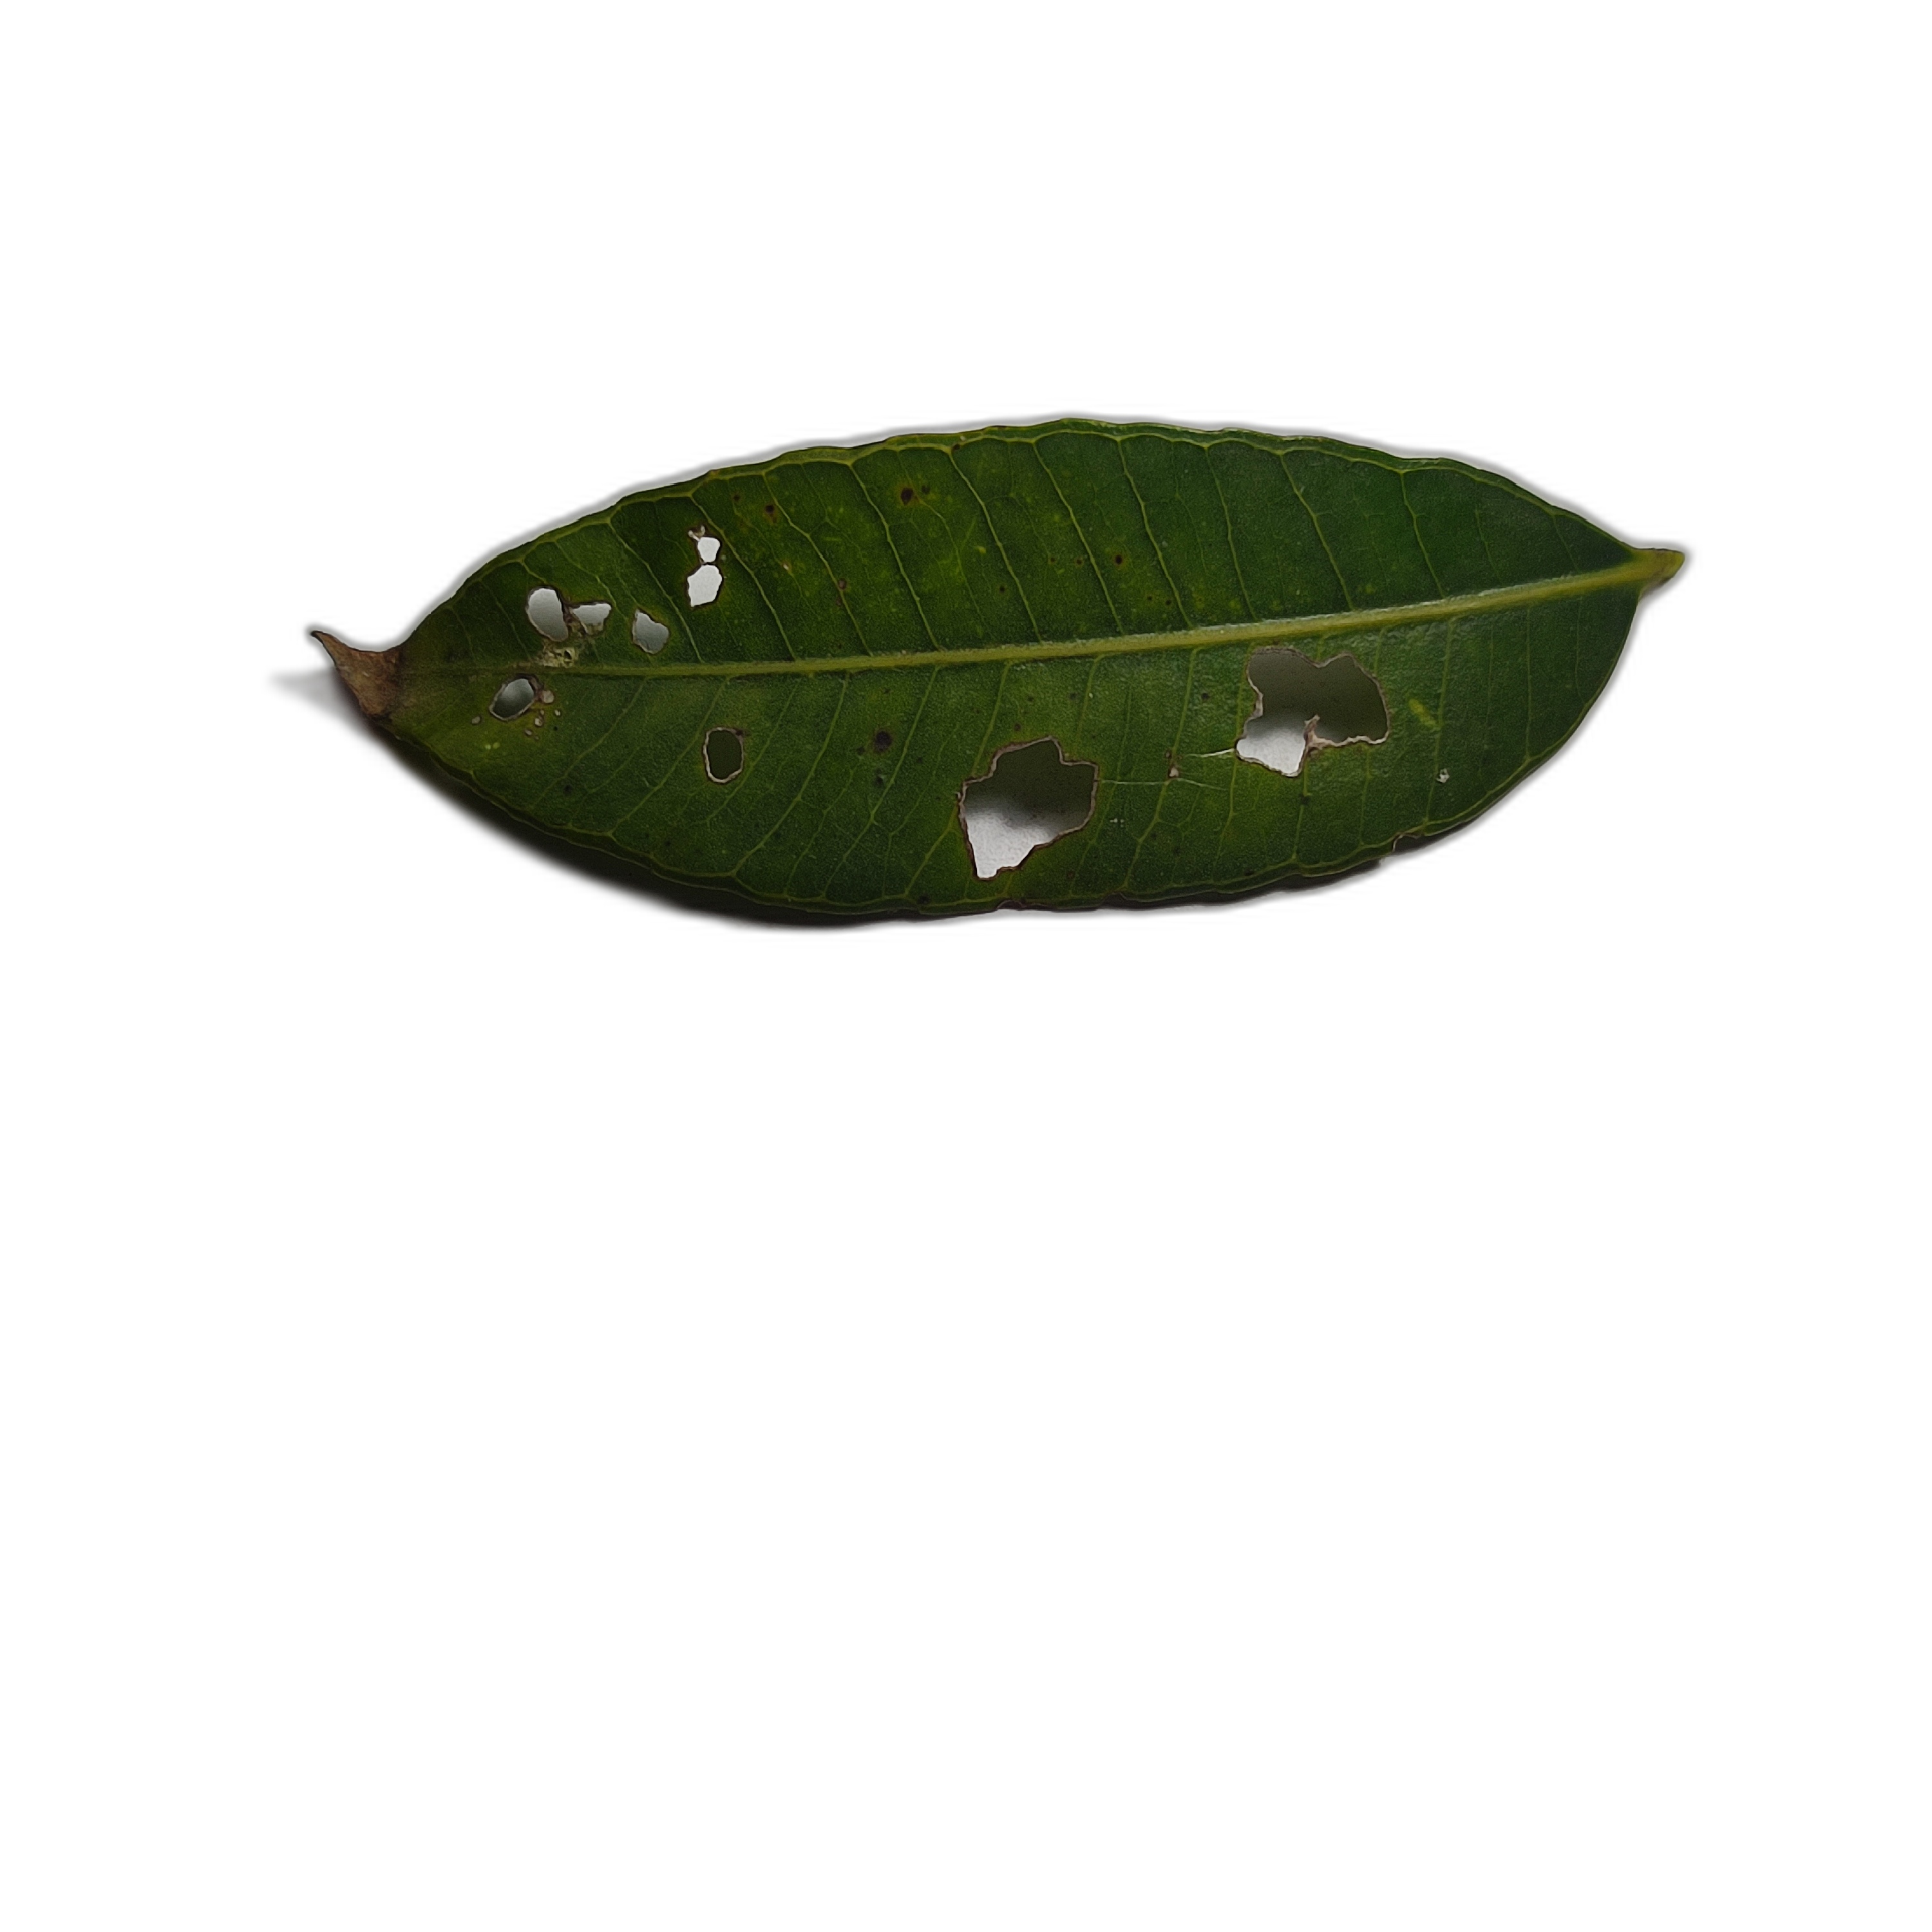
Label: not_healthy